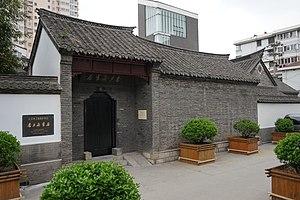
Li Keran est l'un des artistes chinois les plus populaires du XXᵉ siècle.